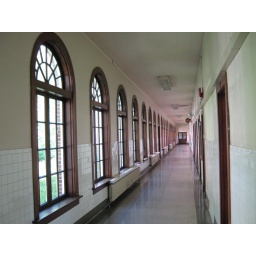
Beautiful corridor in the original Julienne High School building. To the left is a series of small office spaces.